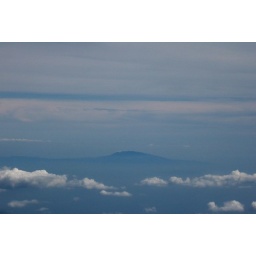
A mountain in the sky